Enterobacteria greA leader

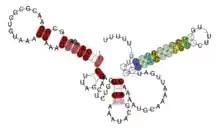
Conserved secondary structure of greA leader, colours represent the fraction of canonical base pairs

The Enterobacteria greA leader is a putative attenuator element identified by bioinformatics within bacteria of the γ-proteobacterial Enterobacteriales order. It is located upstream of the "rnk" gene, encoding a transcription elongation factor, and presents a Rho-independent terminator at the 3' end. This RNA is presumed to operate as a non-coding leader, which regulatory mechanism remains to be elucidated. The short abortive form of the greA transcript may also play a role as an independent sRNA: Potrykus "et al." have shown that its overexpression leads to the repression of several genes. The motif might be related to other rnk leaders such as the Pseudomonas rnk leader and the Enterobacteria rnk leader.